Tommy Watkins

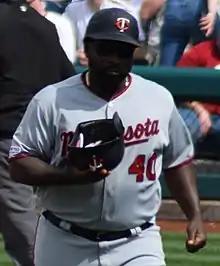
Tommy Waltkins as the first base coach for the Minnesota Twins during a game against the Philadelphia Phillies at Citizens Bank Park in Philadelphia, PA in 2019. (Cropped out Max Kepler)

Watkins spent all of 2008 with Rochester, where he batted .219 with one home run and 18 RBIs in 76 games. He became a free agent at the end of the season, and in January 2009, he re-signed with the Twins. Watkins was batting .254 at Rochester when he accepted a coaching job in the Twins organization. He helped coach the Gulf Coast League Twins, managed by Jake Mauer, and Class A Fort Myers during home games for the remainder of the season, and in 2010, accepted a position as Batting Coach with the Midwest League's Beloit Snappers. With the transfer from Beloit Snappers to the Cedar Rapids Kernels, batting coach Tommy Watkins continued his tenure with the Twins Organization.